John West Wilson

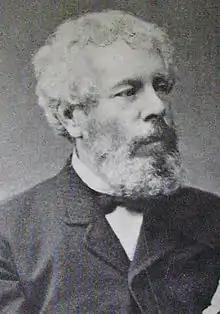
Wilson by an unknown photographer.

He was the son of Thomas Wilson (1792–1869), founder of the shipping company Thomas Wilson Sons & Co. which introduced scheduled services between Hull, England and Gothenburg, Sweden in 1825 and ran steamers on the route between 1840 and 1842.